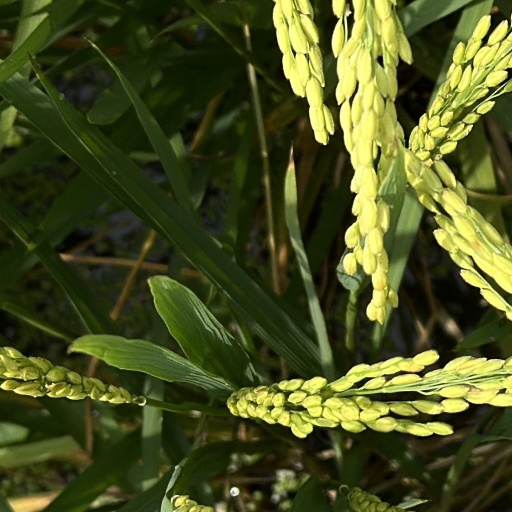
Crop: rice